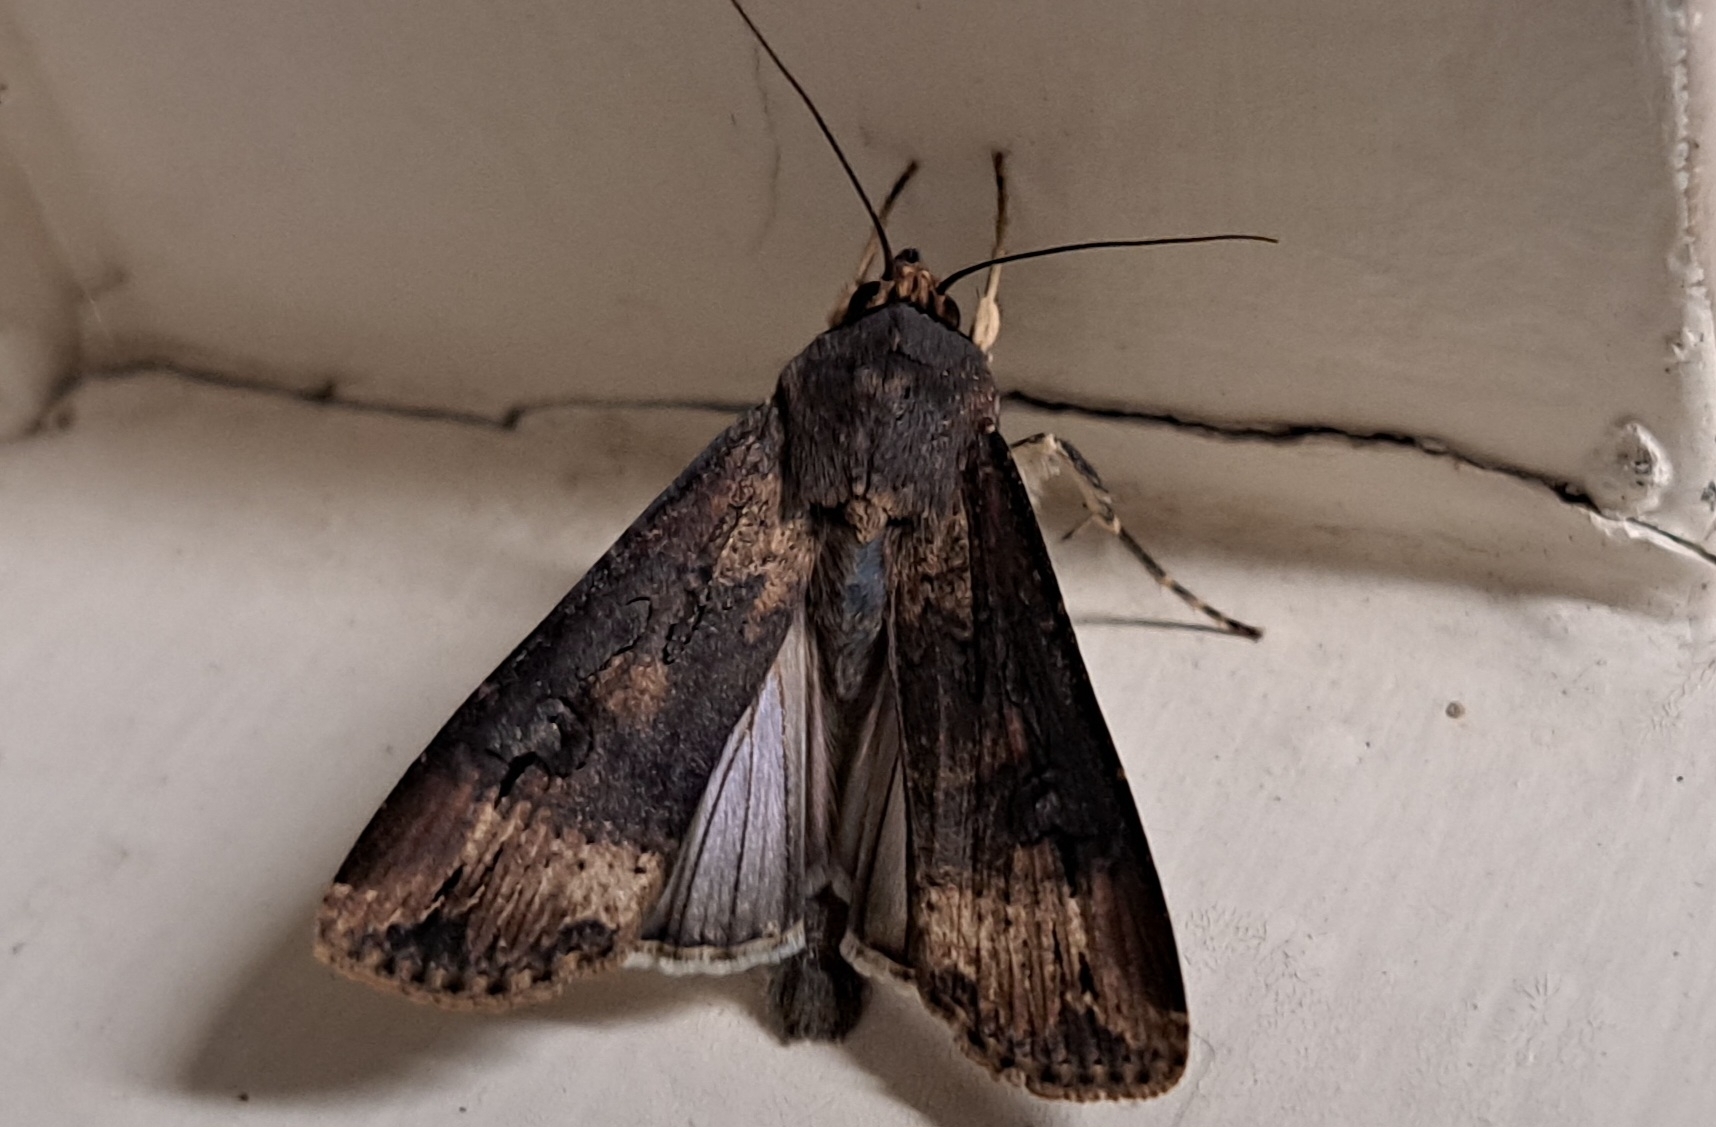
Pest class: cutworms